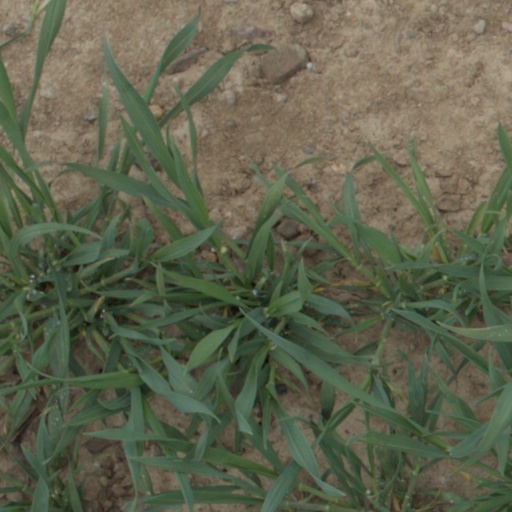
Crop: wheat